Asia Racing Team

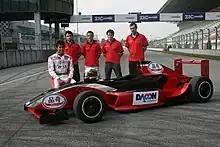
ART management with racing driver Sandy Stuvik.

Philippe Descombes (Team Manager) The overall operation of the company is managed by motor racing multi-titlist Frenchman, Philippe Descombes. He, who is fluent in Mandarin, was the man to help the launch single seaters careers of several successful Asian drivers, including Cheng Congfu, Ma Qinghua, Rodolfo Ávila, Mathias Beche, Alexandre Imperatori, Jazeman Jaafar, or Rio Haryanto.